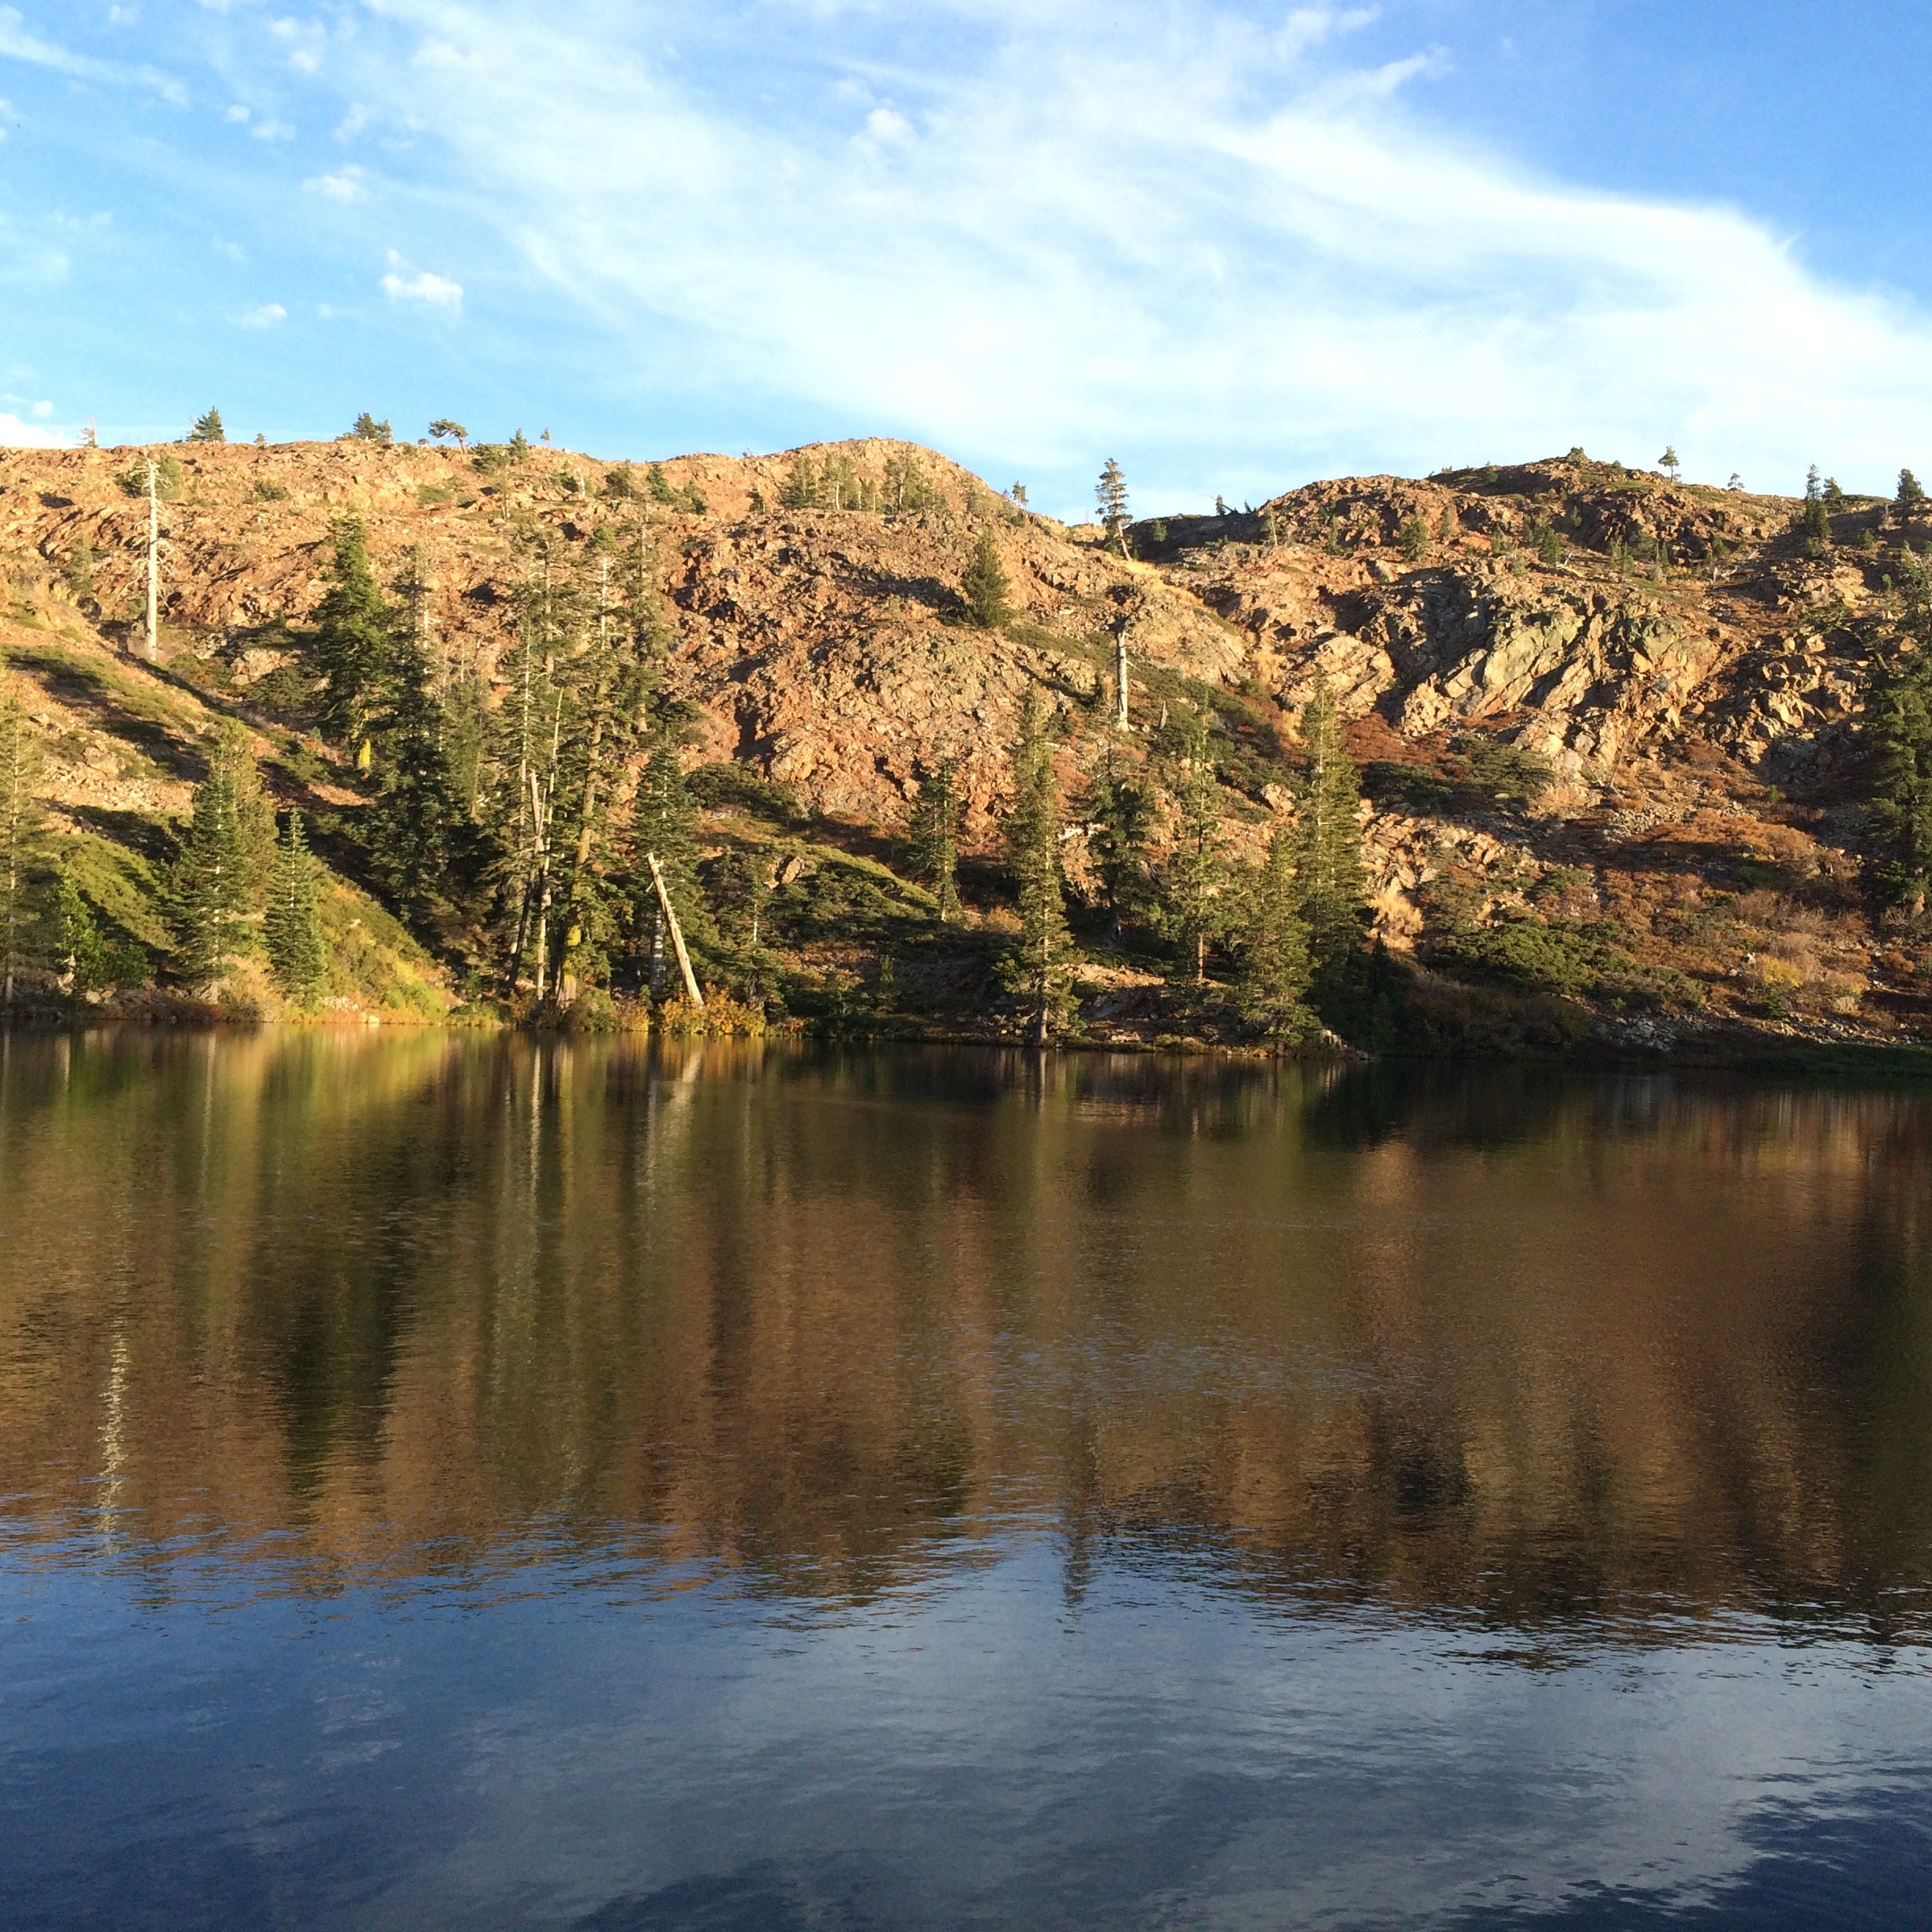
landscape, sea, tree, water, nature, wilderness, mountain, hiking, leaf, hill, lake, river, reflection, autumn, reservoir, body of water, loch, landform, sierra nevada, mountainous landforms